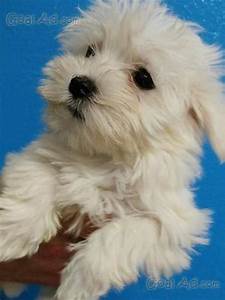
Label: dog